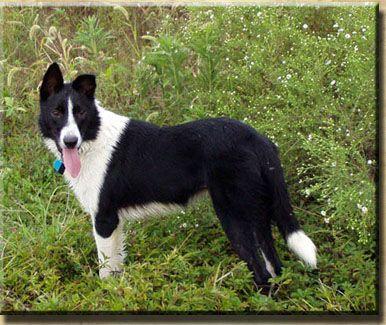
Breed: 2594-n000109-Border_collie